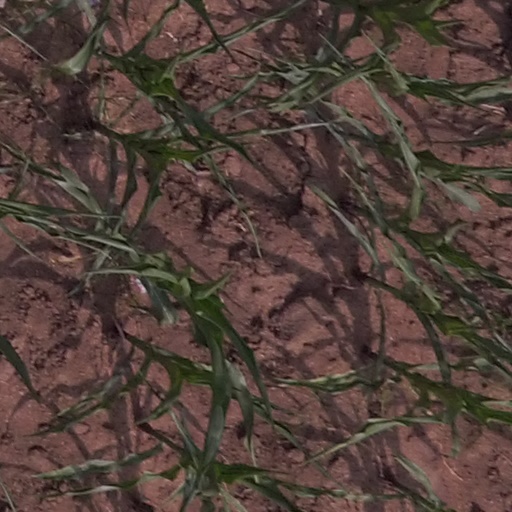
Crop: maize; corn